Prague astronomical clock

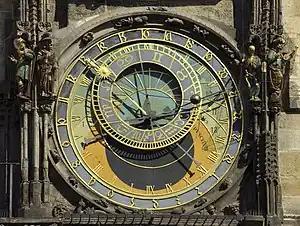
Astronomical dial

The astronomical dial is a form of mechanical astrolabe, a device used in medieval astronomy. Alternatively, one may consider the Orloj to be a primitive planetarium, displaying the current orientation of the universe relative to the Earth.